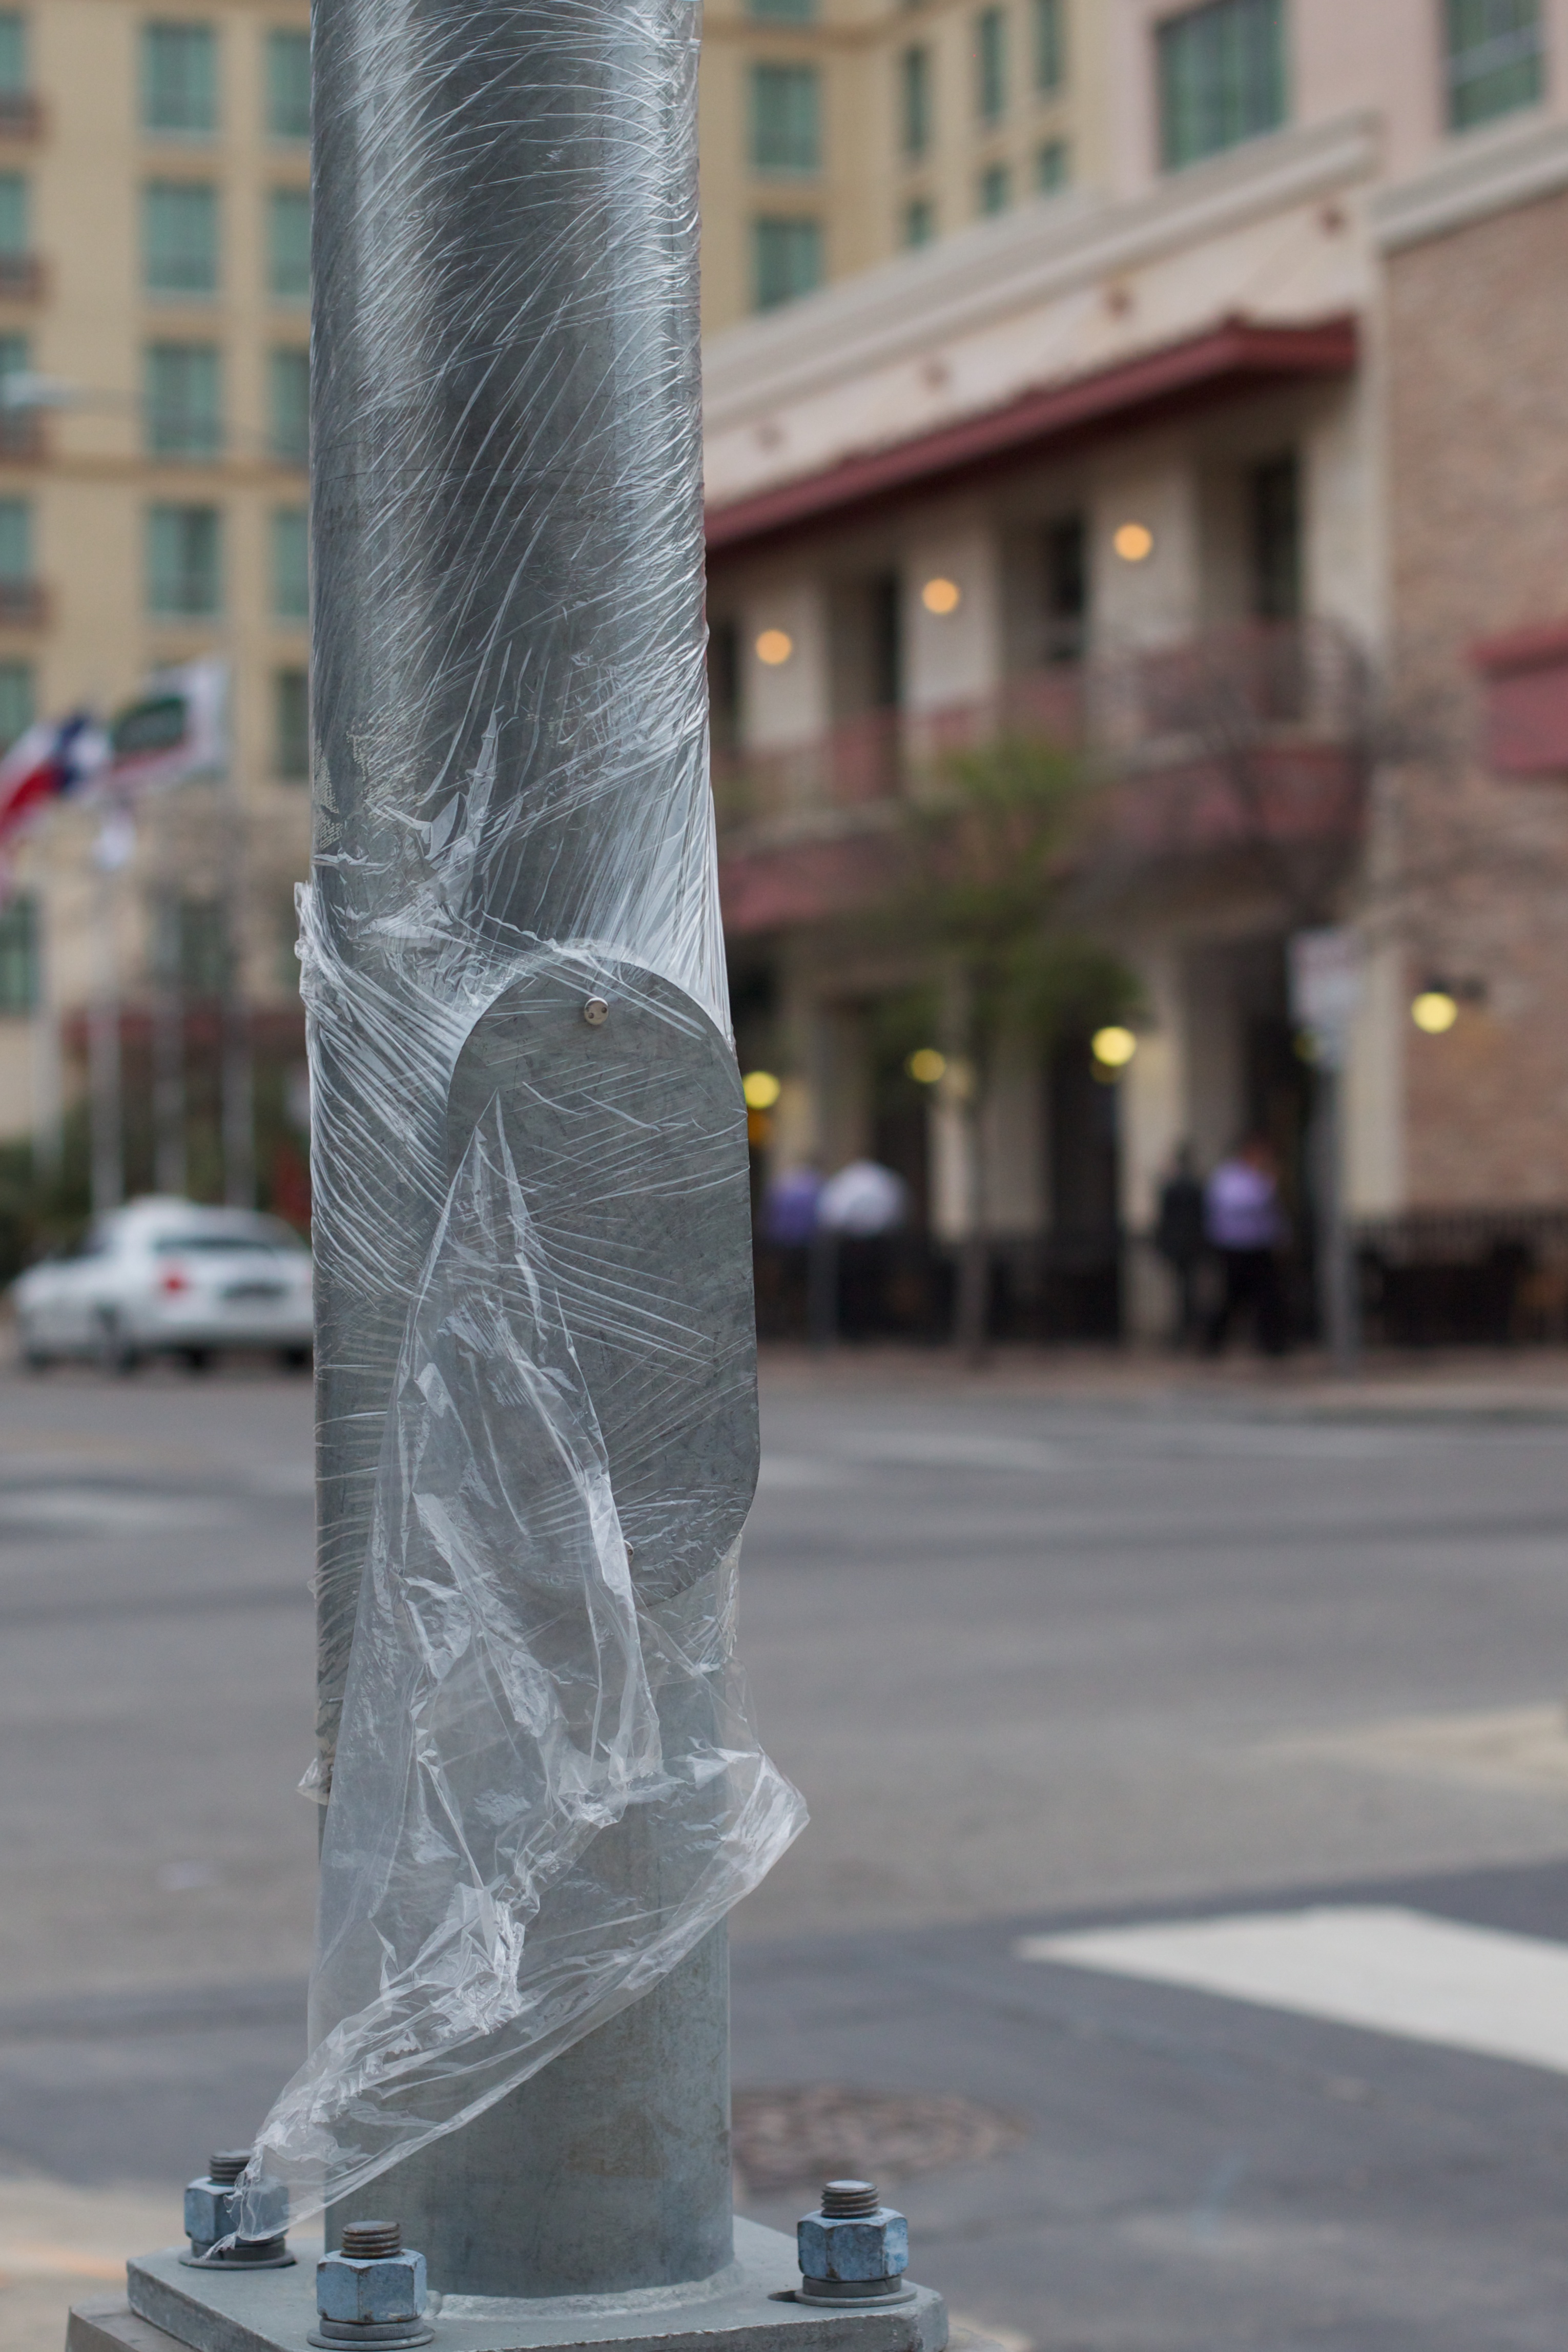
pedestrian, winter, road, street, monument, statue, column, lighting, sculpture, memorial, art, sxswedu, water feature